Villasrubias

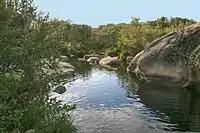

Villasrubias is a municipality located in the province of Salamanca, Castile and León, Spain. As of 2016 the municipality has a population of 289 inhabitants.